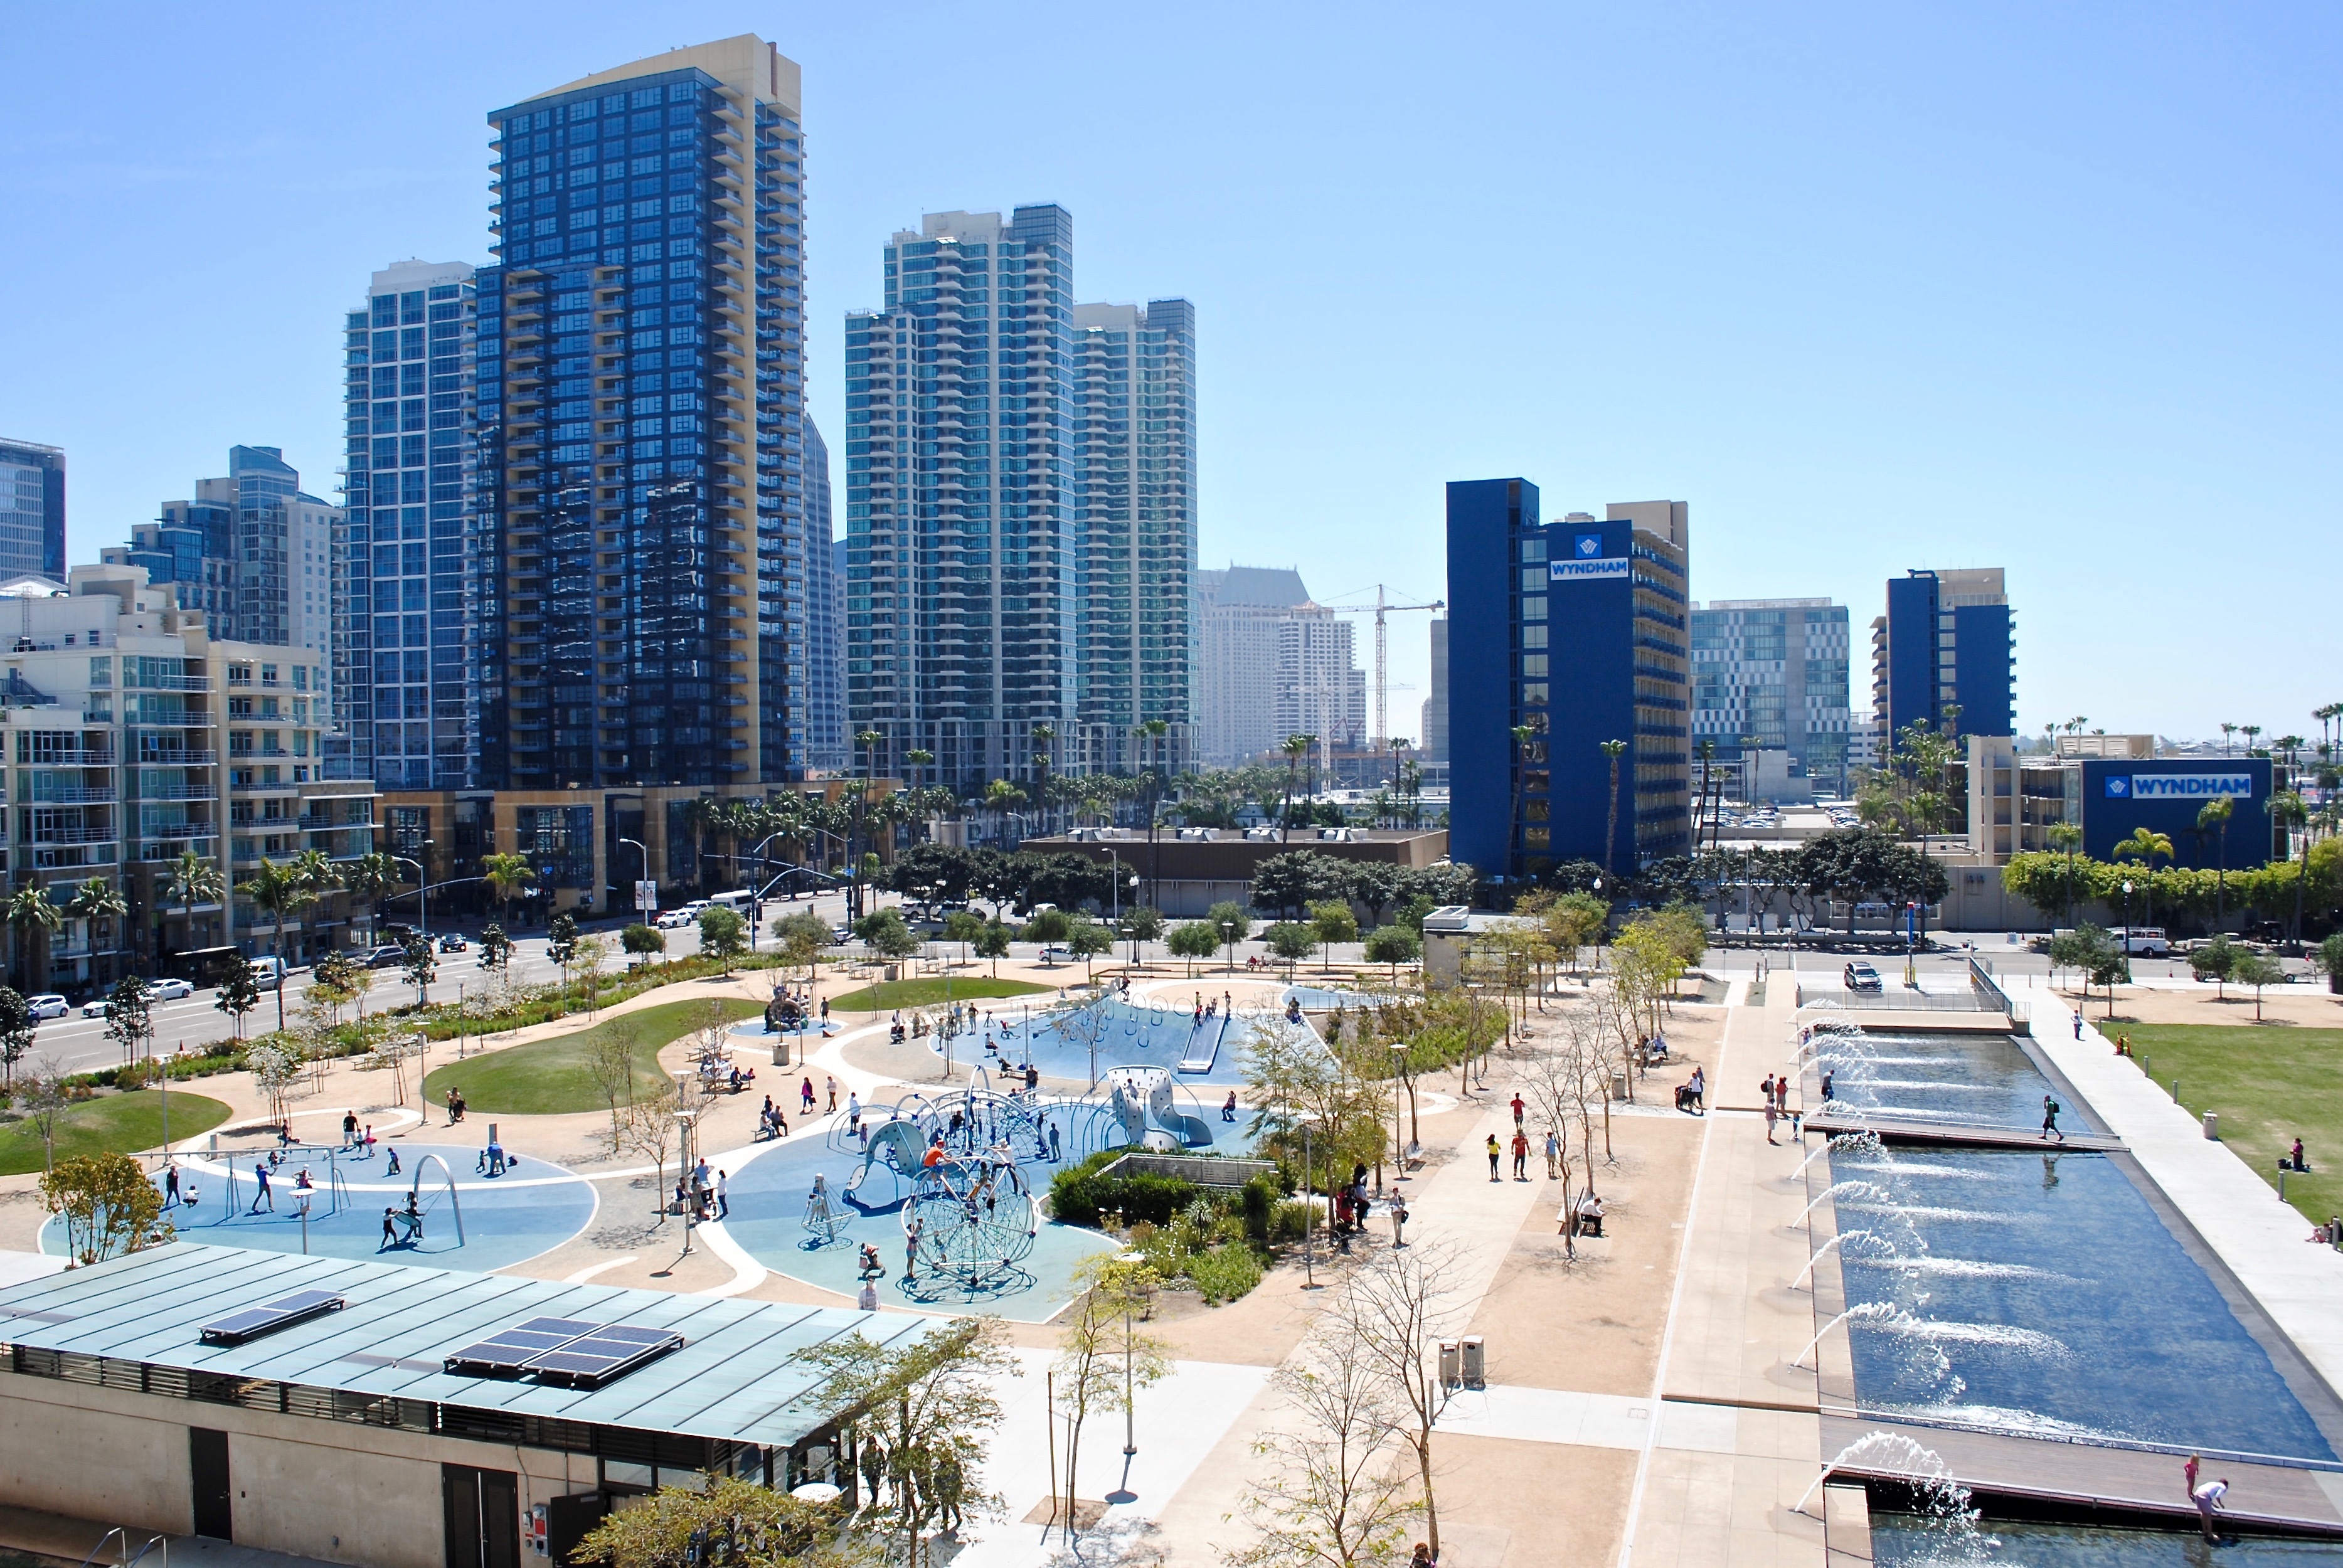
dock, people, skyline, play, sunlight, wet, city, skyscraper, urban, walkway, cityscape, downtown, summer, environment, tower, plaza, park, usa, america, landmark, child, marina, attraction, waterfront, together, lifestyle, leisure, apartment, california, tower block, blue sky, wade, picnic, wading, sunny, family, kids, children, fun, skyscrapers, clear sky, playground, fountain, summertime, day, amusement, embarcadero, weekend, togetherness, metropolis, condominium, neighbourhood, city park, family fun, happy family, happy family outdoors, family outdoors, urban area, families, residential area, sand diego, splash park, human settlement, metropolitan area